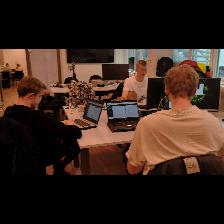
Label: Human